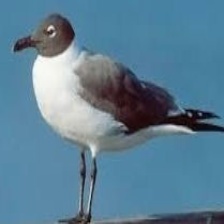
Species: LAUGHING GULL
Scientific name: LEUCOPHAEUS ATRICILLA